Seth Warner

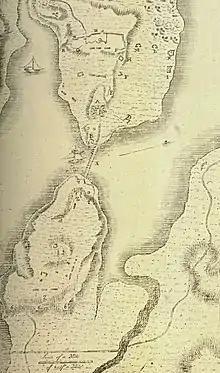
The map of the Lake Champlain forts used at the court-martial of General Arthur St. Clair following his decision to abandon Ticonderoga and Mount Independence.

Brigadier General David Wooster, commanding in Montreal, wrote to Warner calling for reinforcements. "You, sir, and the Green-Mountain corps are in our neighborhood. Let me beg of you, to collect as many men as you can, five, six, or seven hundred, and if you can, and some how [sic] or other, convey into this country, and stay with us till we can have relief from the Colonies."